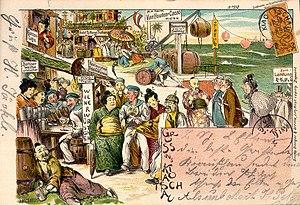
L'empire colonial allemand fut fondé après l'unification de la nation allemande en 1871 et la naissance de l'Empire allemand. Il cessa d'exister après la Première Guerre mondiale.